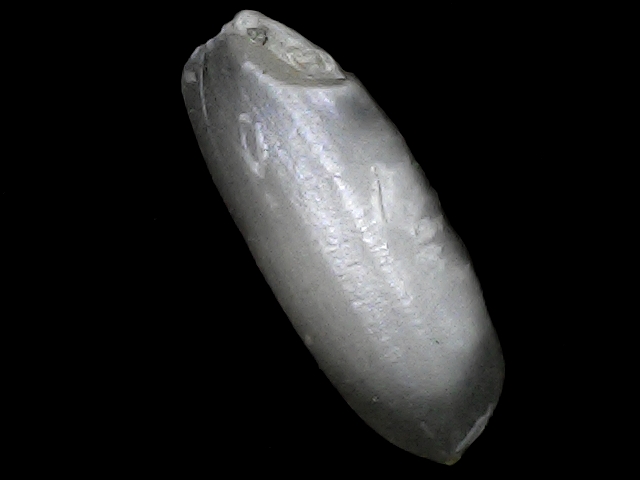
Rice variety: BRRI74